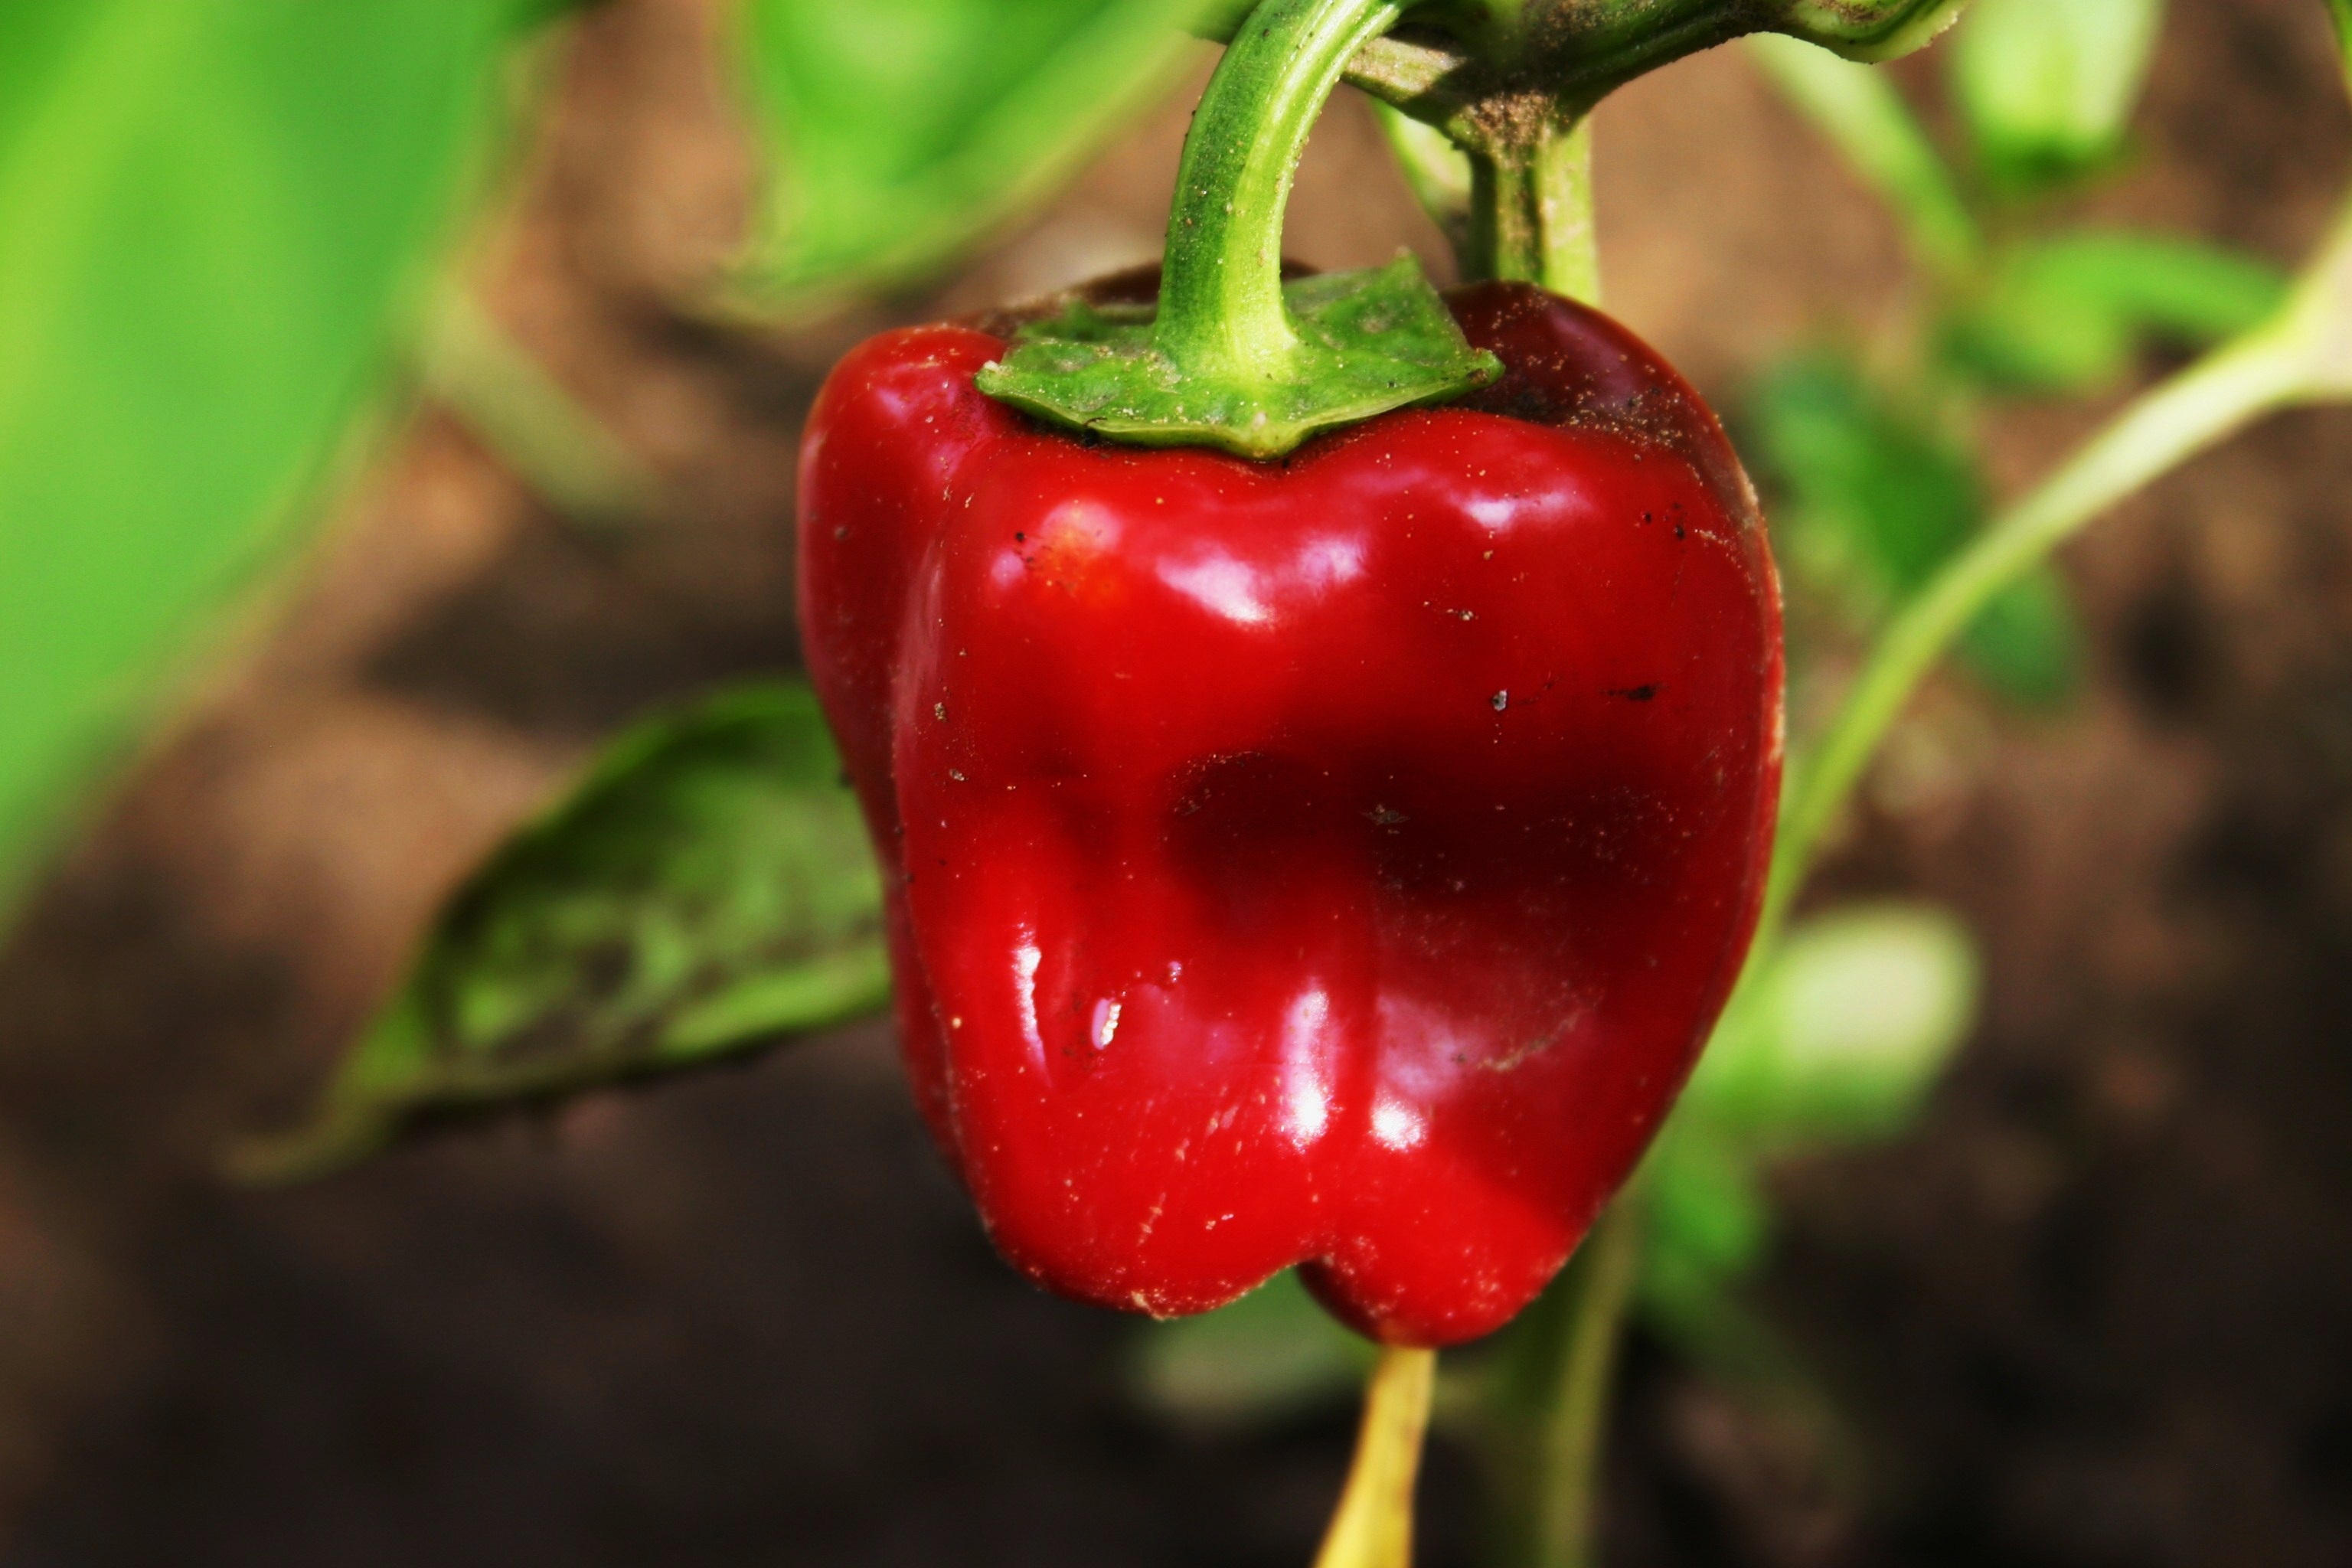
plant, fruit, flower, food, pepper, red, produce, vegetable, peppers, bell pepper, red pepper, organic, macro photography, flowering plant, acerola, malpighia, chili pepper, plant stem, land plant, bell peppers and chili peppers, habanero chili